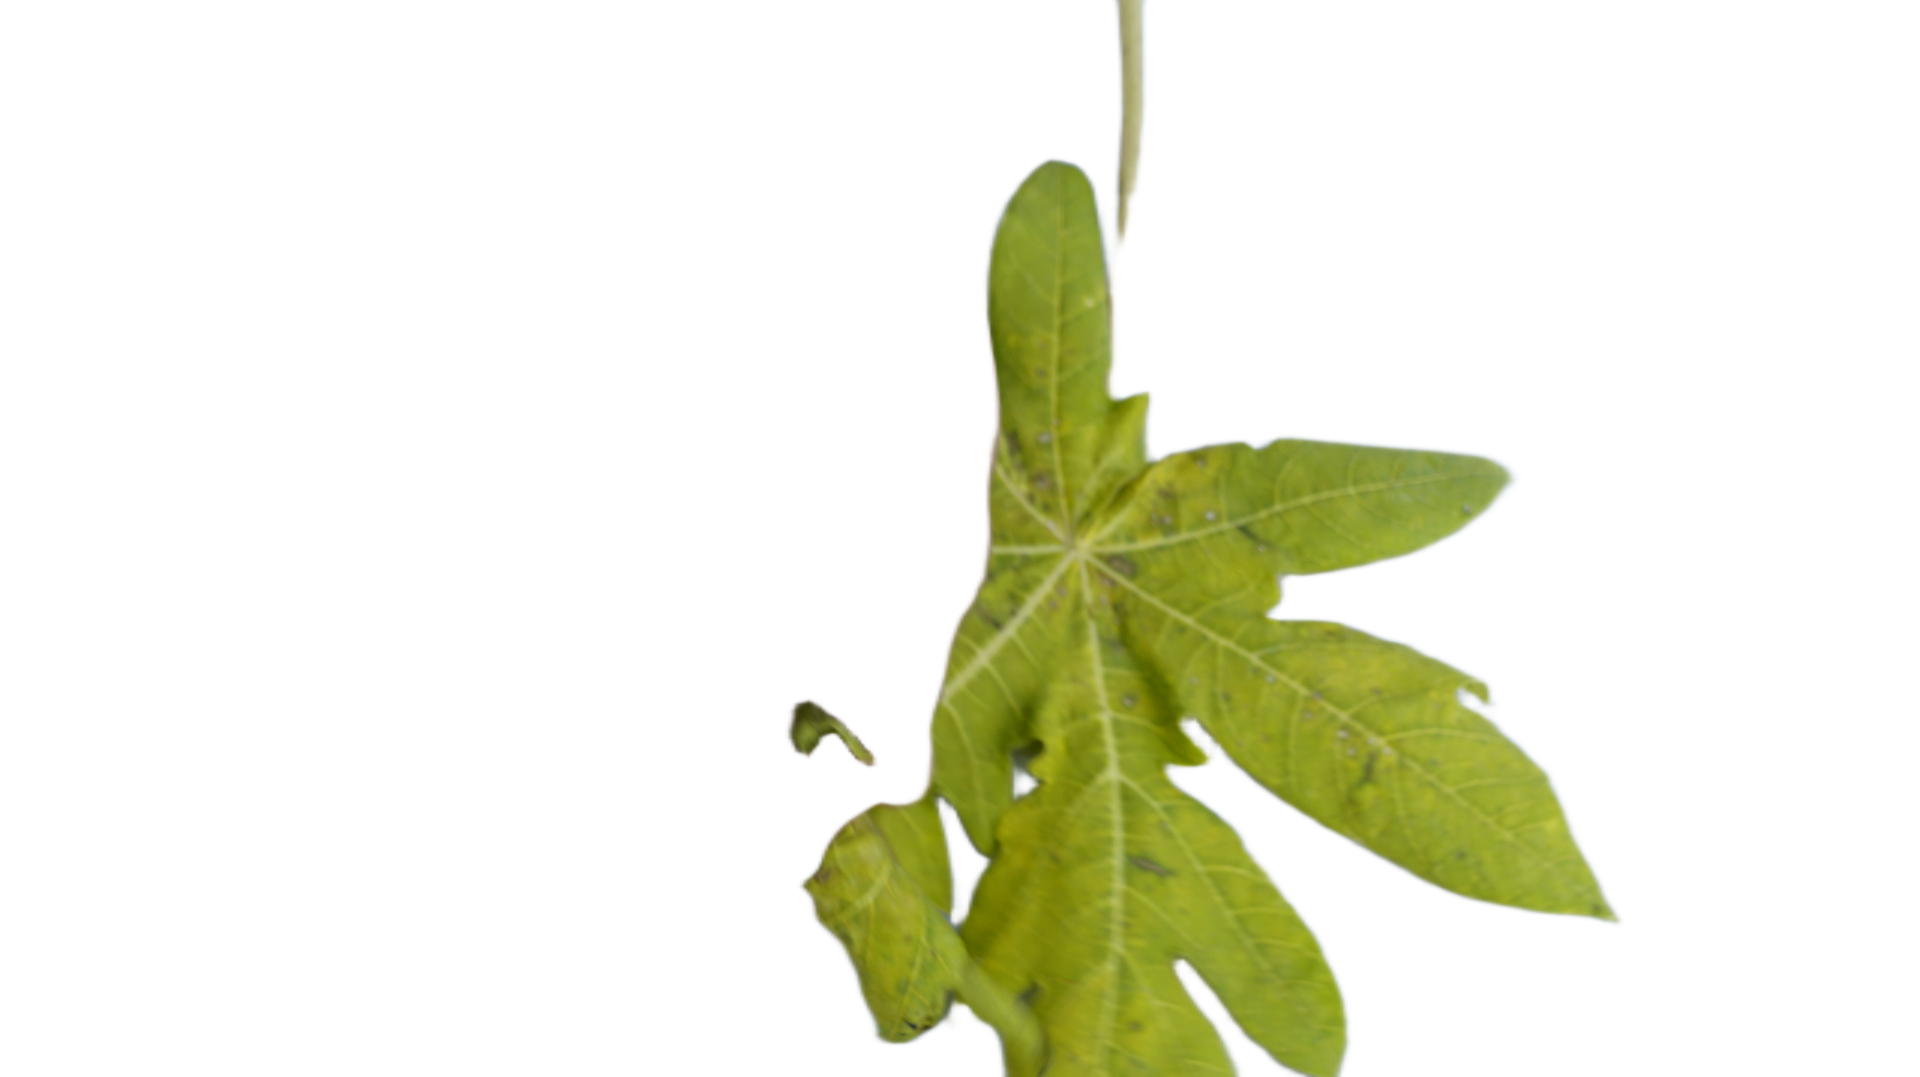
Crop: Papaya
Label: Carica_Insect_Hole